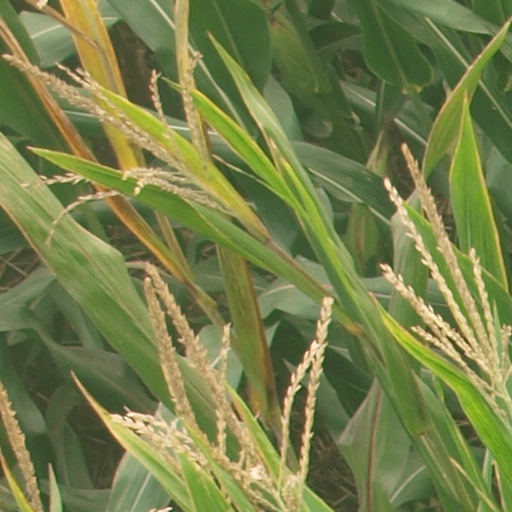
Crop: maize; corn